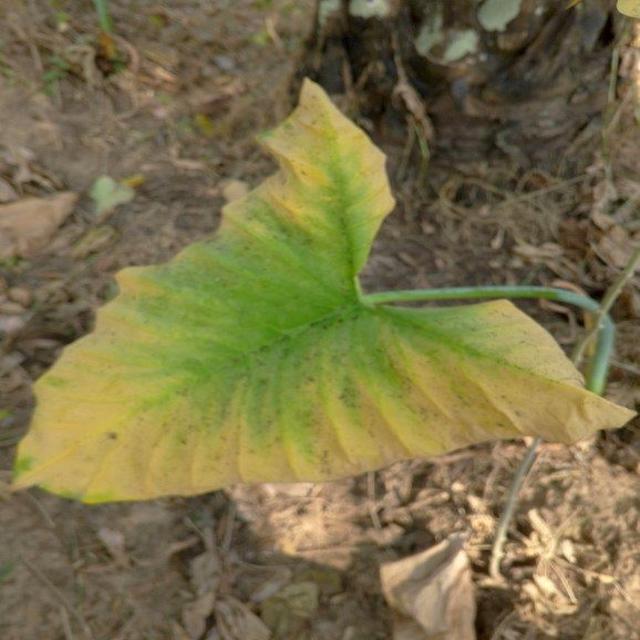
Label: Late_Blight